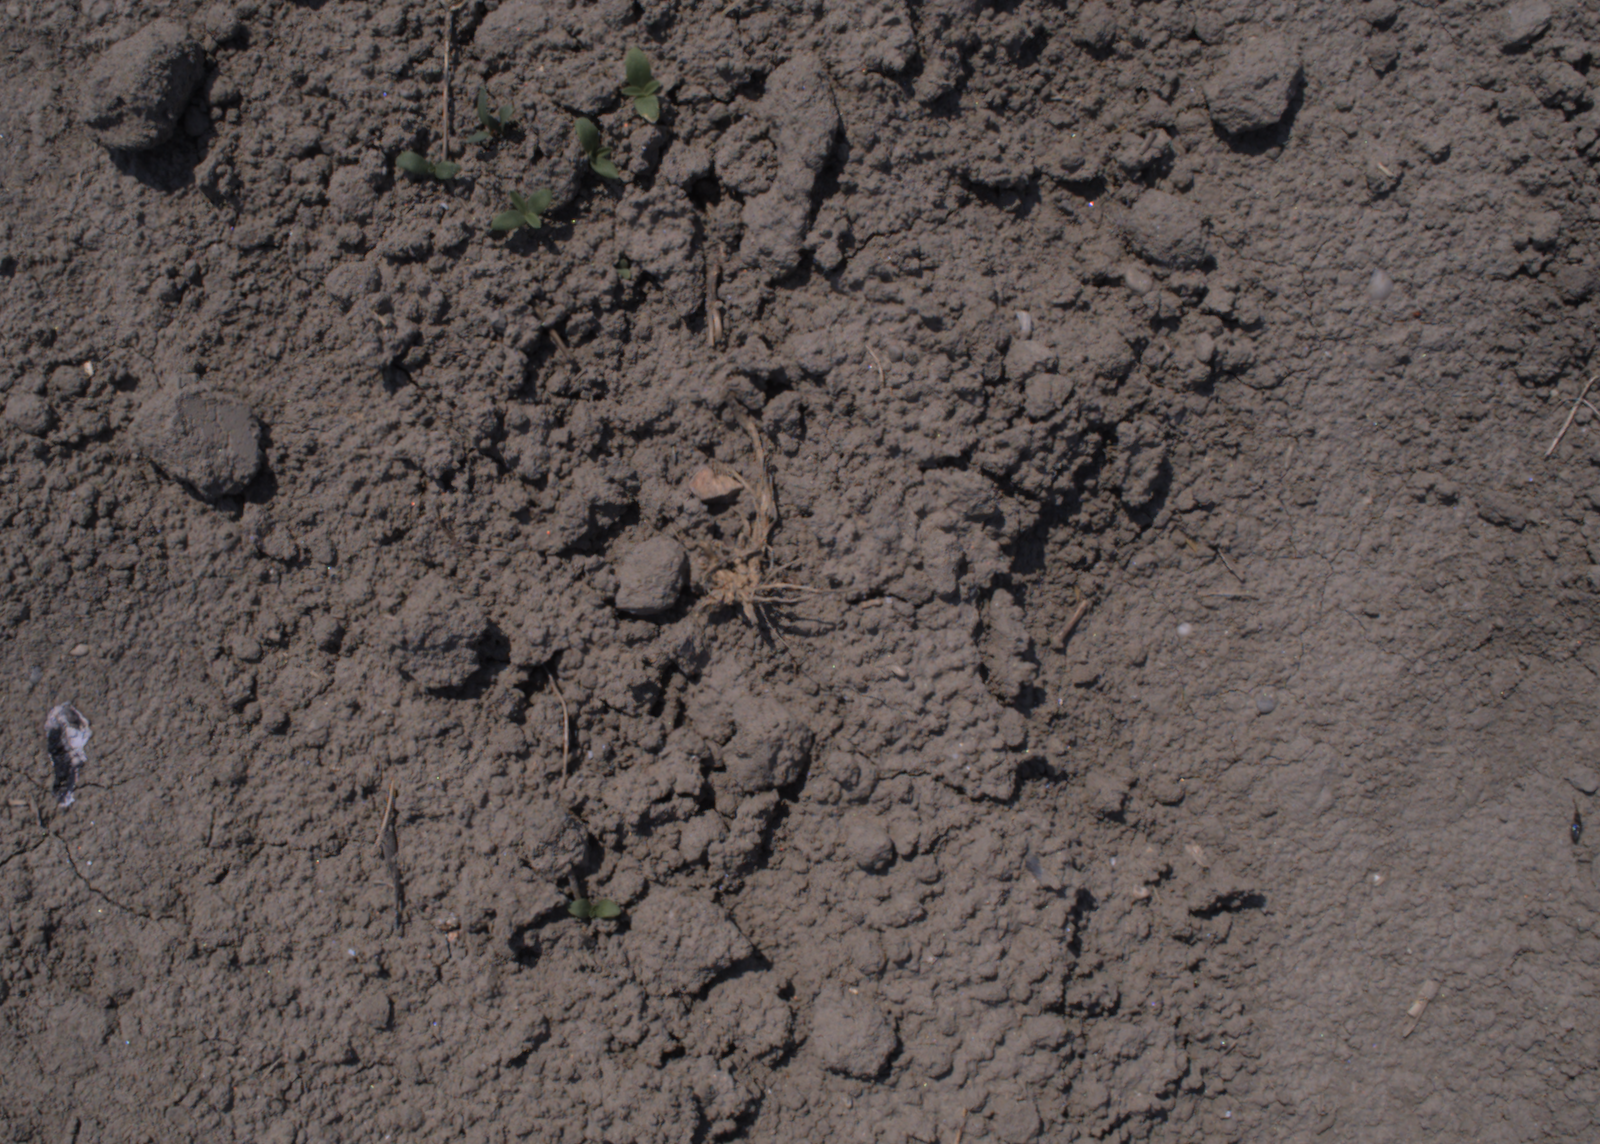
Capture date: 10.08.2020 12:34:27
Weather: sunny
Wind: light
Seeding date: 21.07.2020
Plant canopy height (mm): 930